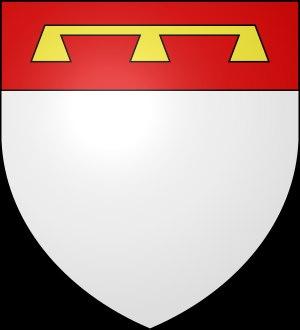
Le château de Quintin est élevé, à la fin du XIIᵉ siècle, par Geoffroy Iᵉʳ Botherel pour défendre un gué du Gouët sur la voie romaine Alet-Carhaix. Geoffroy Iᵉʳ Botherel, fils du comte Alain Iᵉʳ de Penthièvre, reçoit en 1228, en partage de son frère Henri II d'Avaugour, le territoire de Quintin qui comprend 28 paroisses. De retour de la 7ᵉ croisade, à laquelle il a participé avec Louis IX, il entreprend, autour de Quintin, la construction d'une muraille d'enceinte percée de quatre portes. En 1443, le château, mal entretenu, est abandonné par les seigneurs habitant généralement l'Hermitage, et, en 1480, l'une des tours est encore en construction. Formant un comté, Quintin sera érigé en 1451 en baronnie. En juin ou juillet 1487, le château de Quintin, résidence de Pierre de Rohan, est pris et saccagé par des soldats du parti breton. En 1494, Jeanne du Perrier et Pierre de Rohan, son époux, donnent un terrain et une maison situés en bas de la rue des Carmes pour y aménager un hôpital.